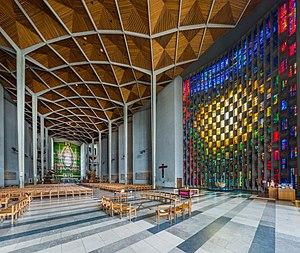
La cathédrale Saint-Michel de Coventry est une cathédrale anglicane située à Coventry, dans les Midlands de l'Ouest, en Angleterre. Elle est l'église-mère du diocèse de Coventry.